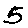
Label: 5